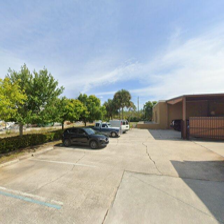
Label: streetView